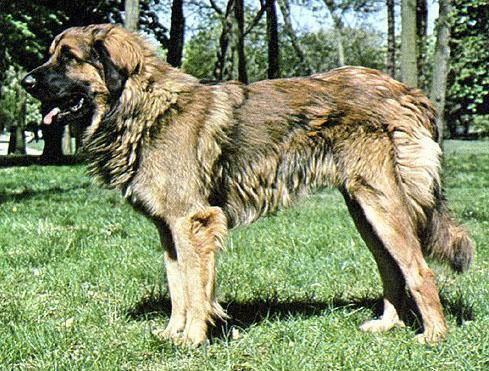
Leonberg